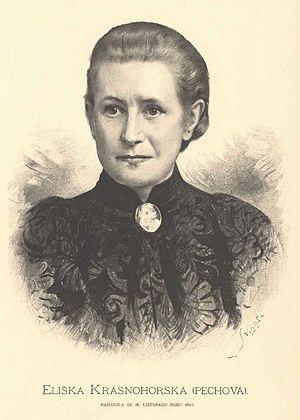
Eliška Krásnohorská est une autrice féministe tchécoslovaque.